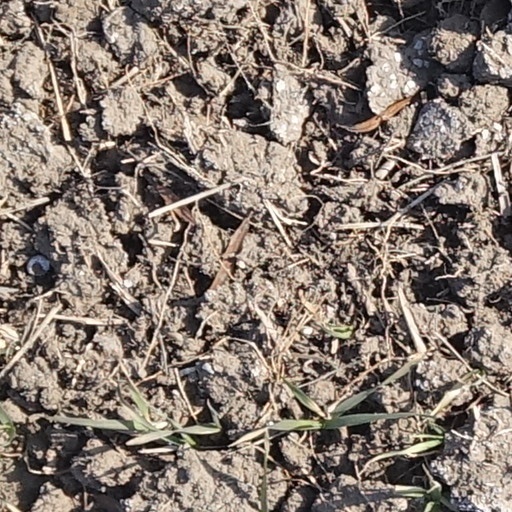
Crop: wheat